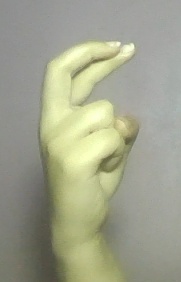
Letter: zay